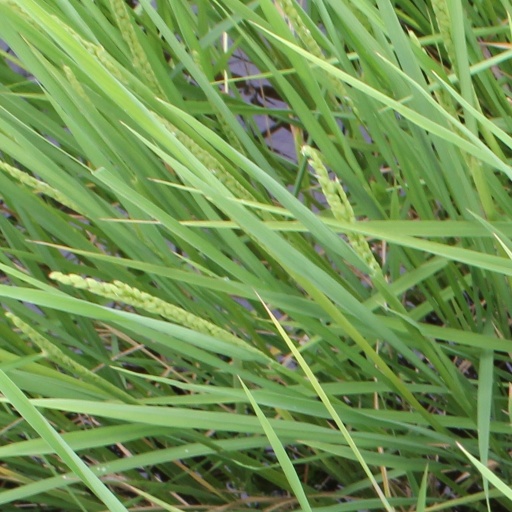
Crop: rice